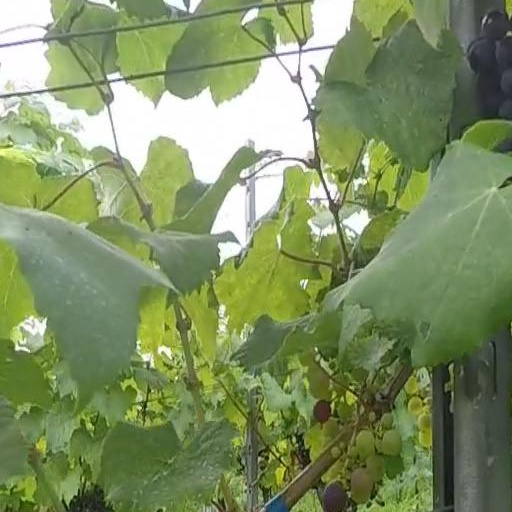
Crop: grape